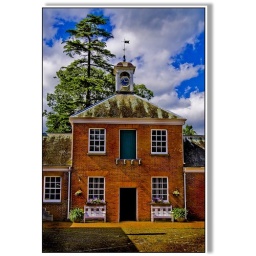
Taken at Hatchlands Manor, Surrey.........This small clock tower stands within the courtyard of the Manor grounds.